Atmospheric escape

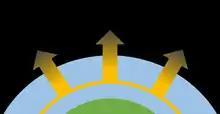
A visualization of hydrodynamic escape. At some level in the atmosphere, the bulk gas will be heated and begin to expand. As the gas expands, it accelerates and escapes the atmosphere. In this process, lighter, faster molecules drag heavier, slower molecules out of the atmosphere.

An atmosphere with high pressure and temperature can also undergo hydrodynamic escape. In this case, a large amount of thermal energy, usually through extreme ultraviolet radiation, is absorbed by the atmosphere. As molecules are heated, they expand upwards and are further accelerated until they reach escape velocity. In this process, lighter molecules can drag heavier molecules with them through collisions as a larger quantity of gas escapes. Hydrodynamic escape has been observed for exoplanets close to their host star, including the hot Jupiter HD 209458 b.